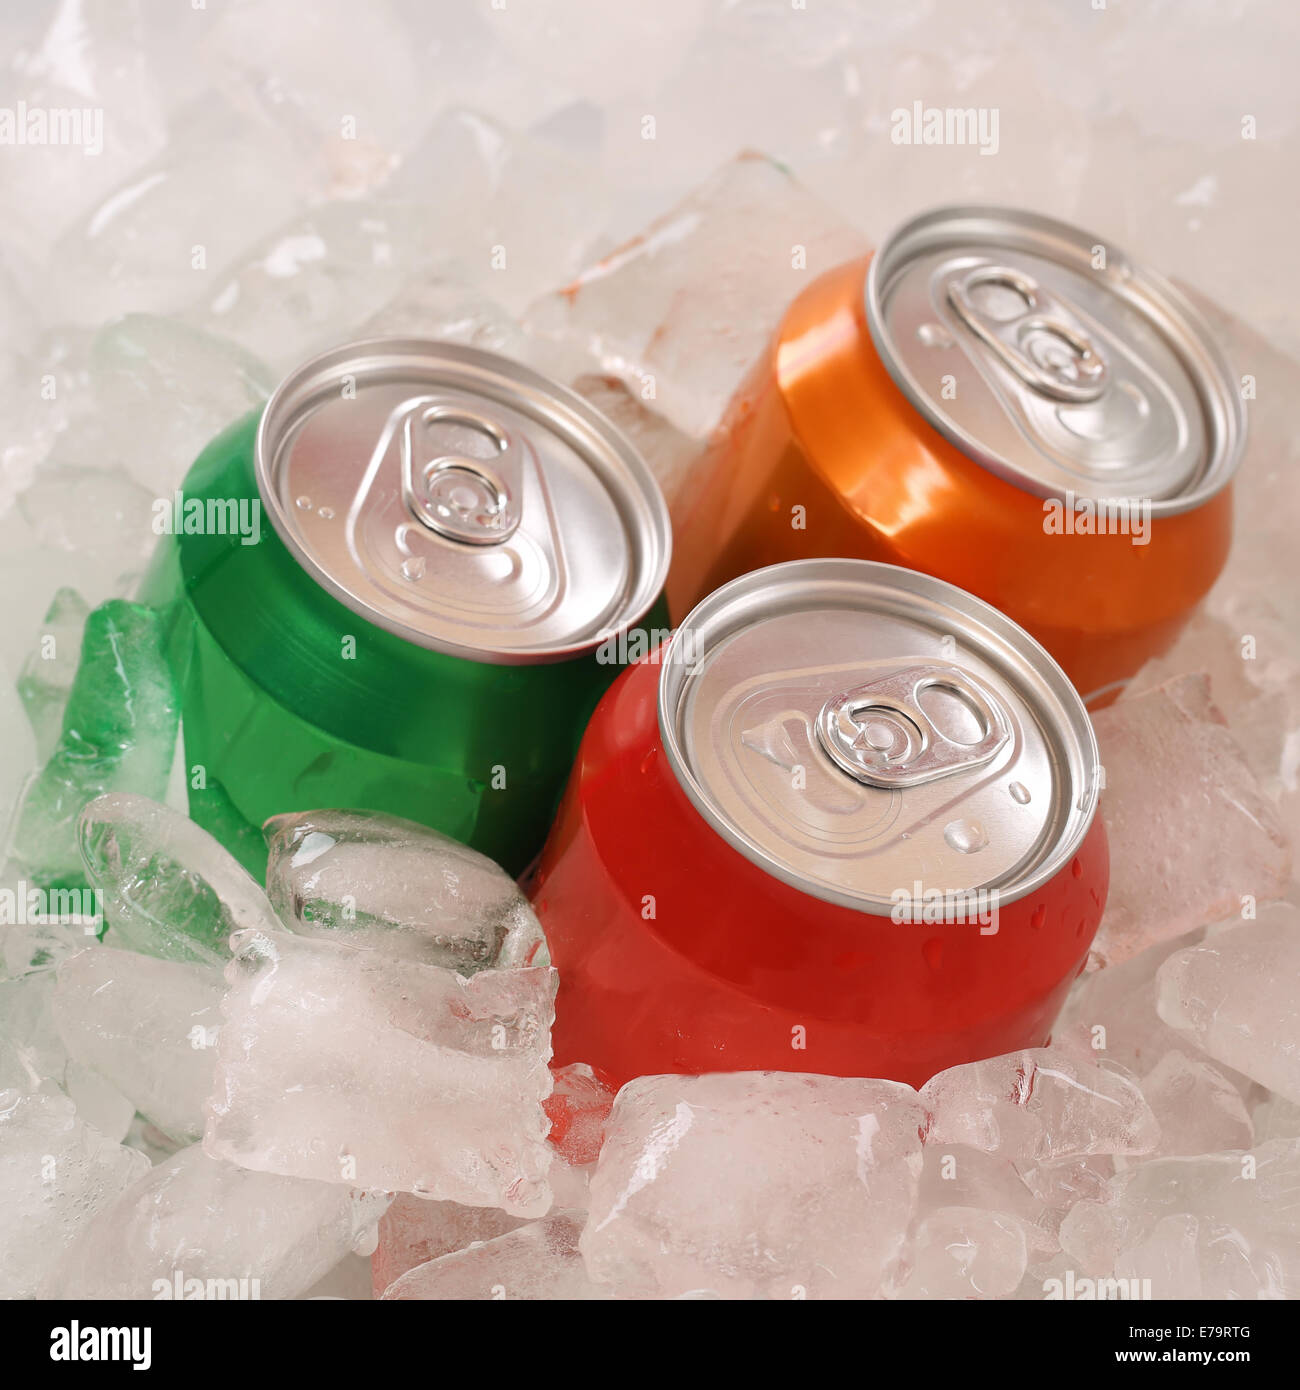
Label: metal